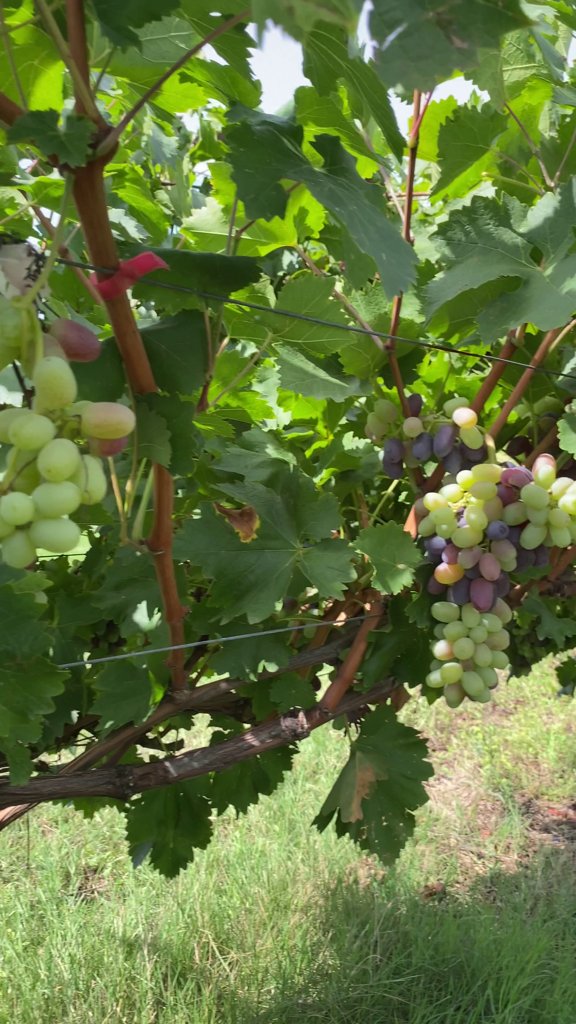
Berries visible: 101
Grape clusters: 2